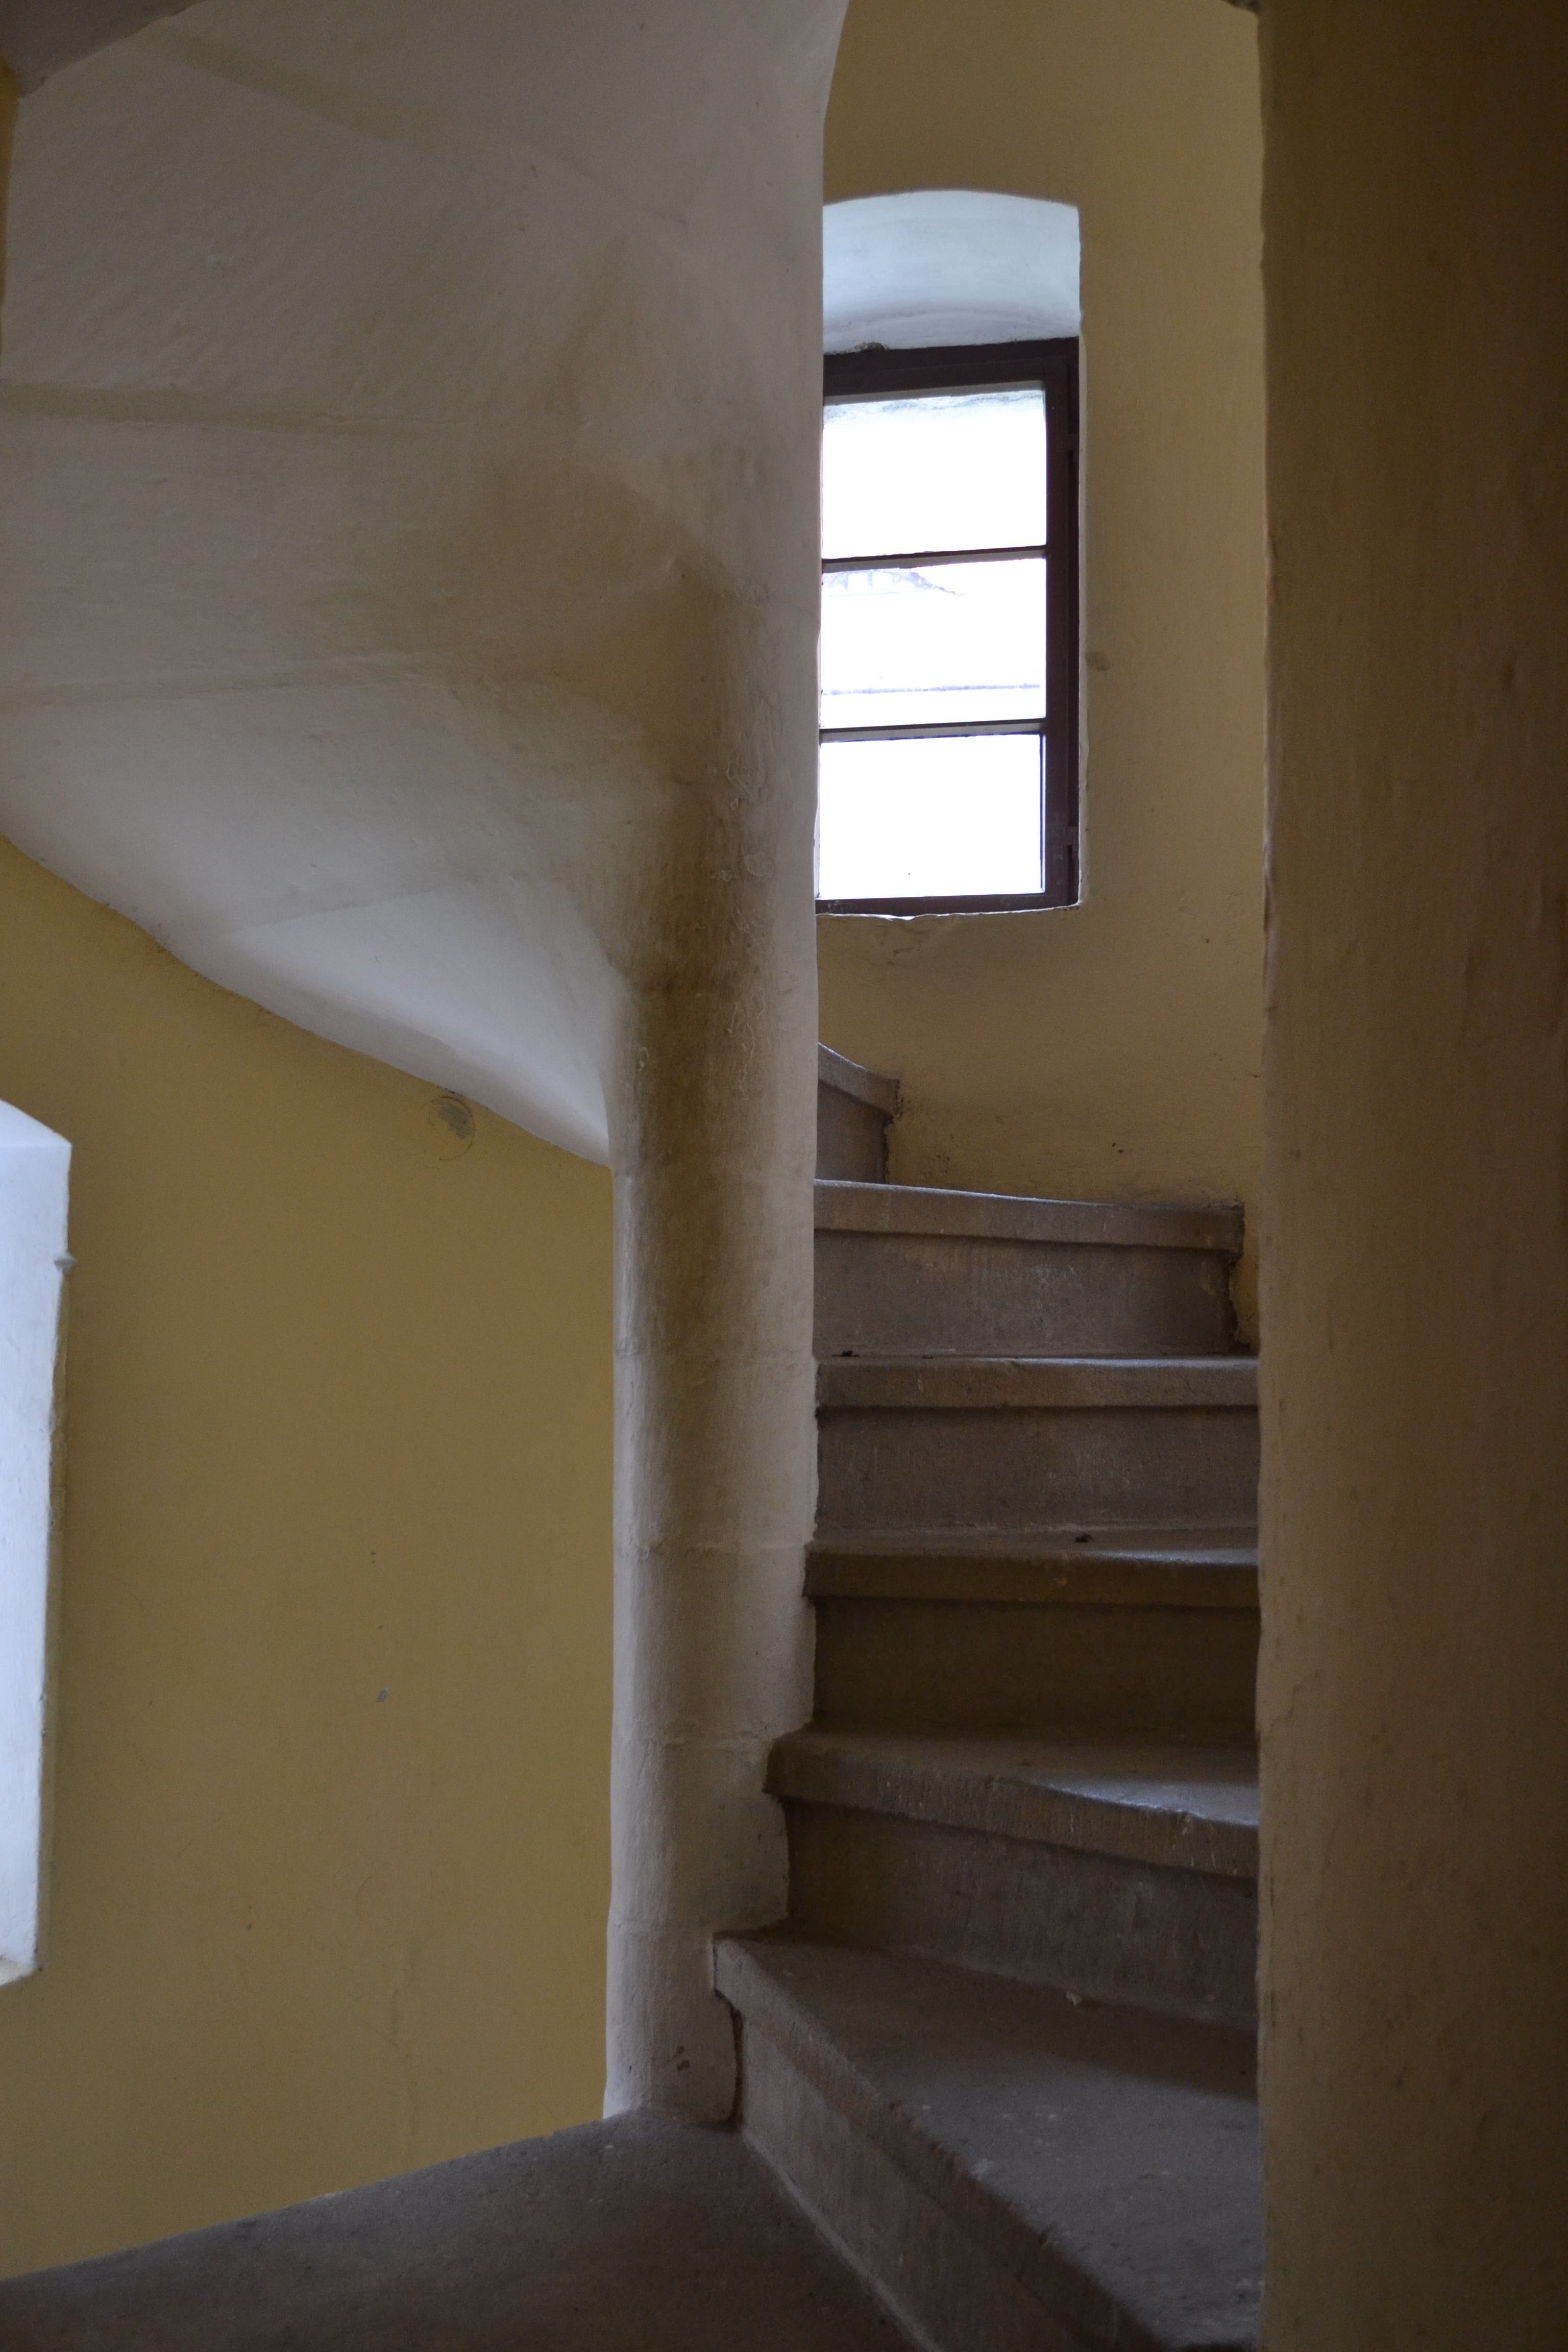
architecture, structure, wood, white, house, floor, window, home, wall, arch, ceiling, column, hall, room, interior design, stairs, monastery, plaster, daylighting, henryk w